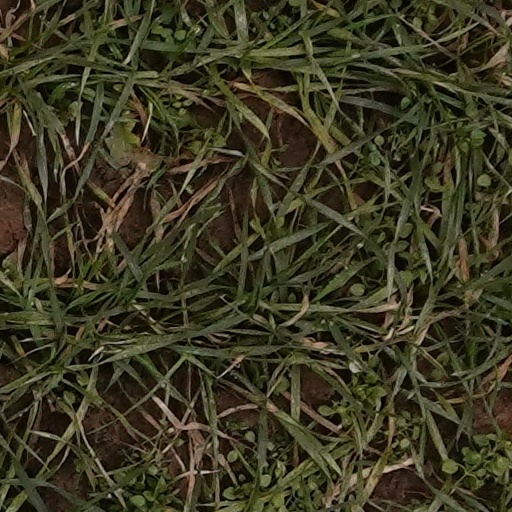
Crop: wheat